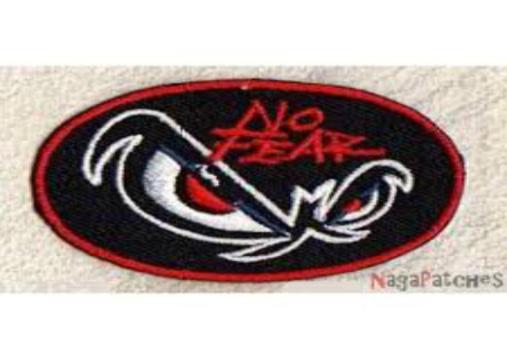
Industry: Leisure